Elizabeth Gould (illustrator)

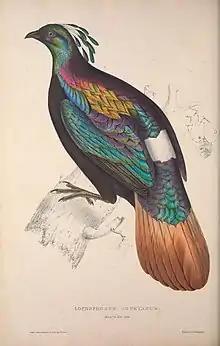
An example of the highly precise coloring and sheen in Elizabeth's use of lithography

Elizabeth was born on 18 July 1804 in Ramsgate, England to a military family. Little is known of her early life, however it is likely that Elizabeth underwent training in drawing and botany from a young age. In Victorian England, botany and natural history were part of the education of girls in middle-class English families. As Ann Moyal stated, "Cultivated women drew, walked, observed, collected specimens, arranged and painted."